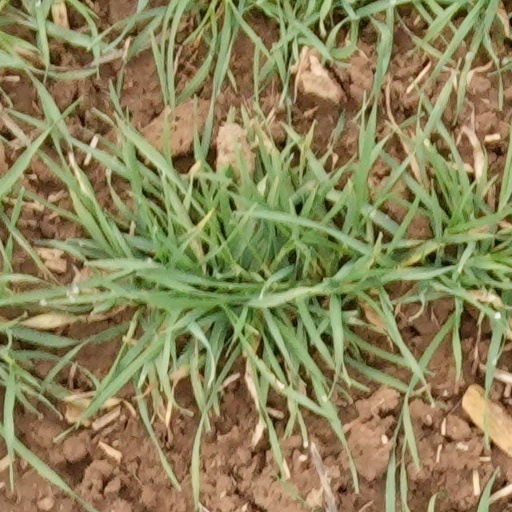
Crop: wheat